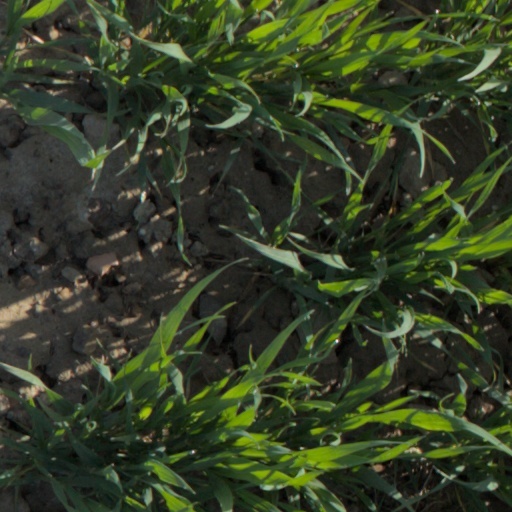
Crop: wheat